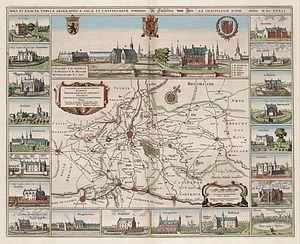
Ypres est une ville de Belgique située en Région flamande, chef-lieu d'arrondissement en province de Flandre-Occidentale.